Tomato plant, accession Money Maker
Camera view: horizontal (90 deg, fisheye); turntable rotation: 90 degrees
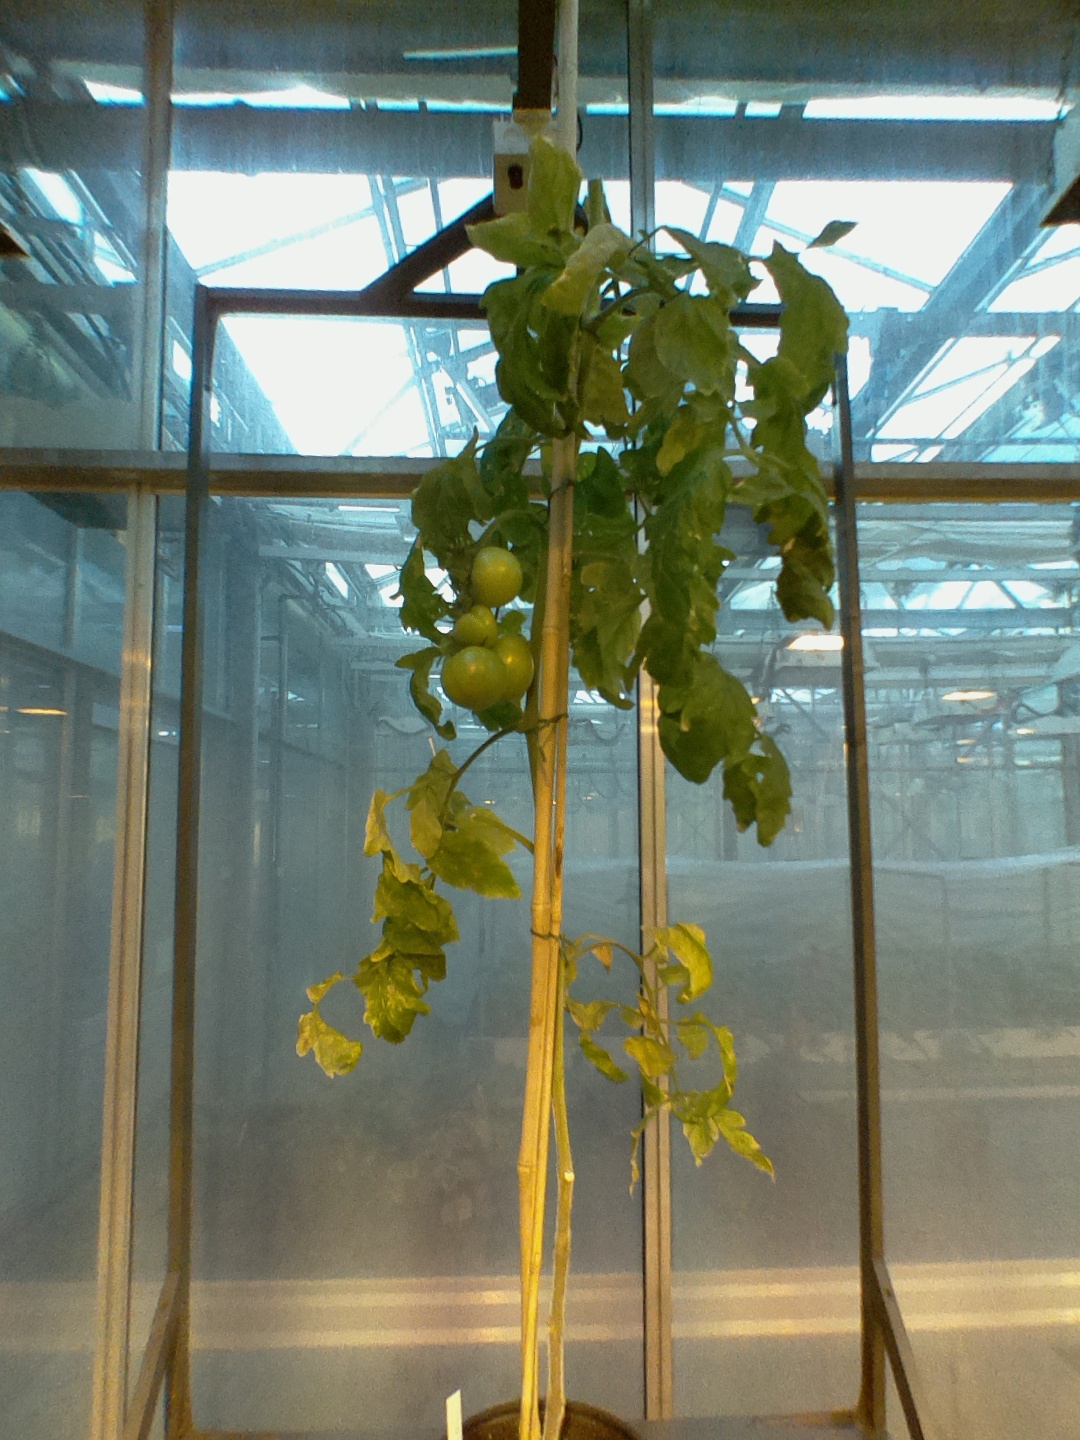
BBCH growth stage 79: 90% -100% of final fruit size